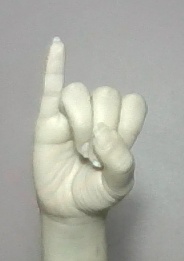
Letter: meem